Bobbi Johnson

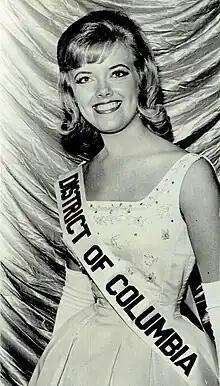
Johnson, as Miss District of Columbia USA, after Miss USA 1964 semifinals

Barbara Joan "Bobbi" Johnson (born March 24, 1945) is an American former computer application engineer and beauty pageant titleholder who held the Miss USA 1964 title and has competed in the Miss Universe pageant.